Answer in natural language. Considering the relative positions, is blue tartanpatterned dog bed above or below Doorway? Choose between the following options: above or below
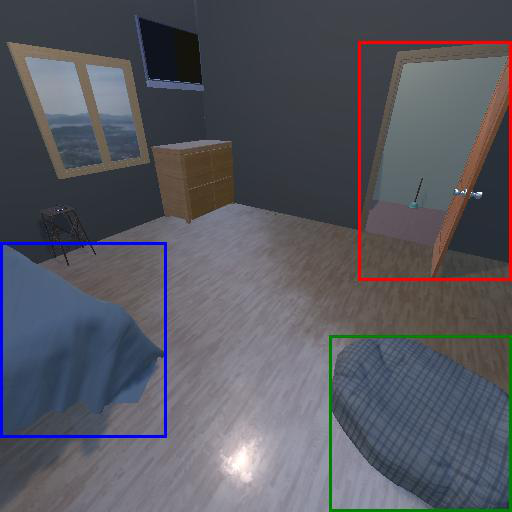
<answer>below</answer>